Joseph P. Kennedy II

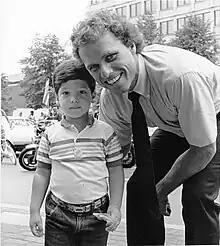
Kennedy with a child in Boston, 1980s

Kennedy had a troubled youth and was expelled from several private schools as a result of his quick temper. He regularly got into fights with his younger brothers and male cousins. He was 15 when his father was assassinated. The night he was shot at the Ambassador Hotel, Kennedy along with two siblings, Kathleen and Robert Jr., were being flown to Los Angeles aboard one of the planes in the Secret Service's presidential fleet.